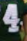
Number: 4